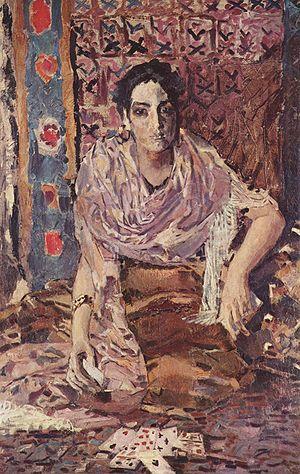
Mikhaïl Aleksandrovitch Vroubel est un peintre russe, né à Omsk le 17 mars 1856, mort à Saint-Pétersbourg le 14 avril 1910. Son père est d'ascendance polonaise ; sa mère, danoise, meurt alors qu'il n'a que trois ans.